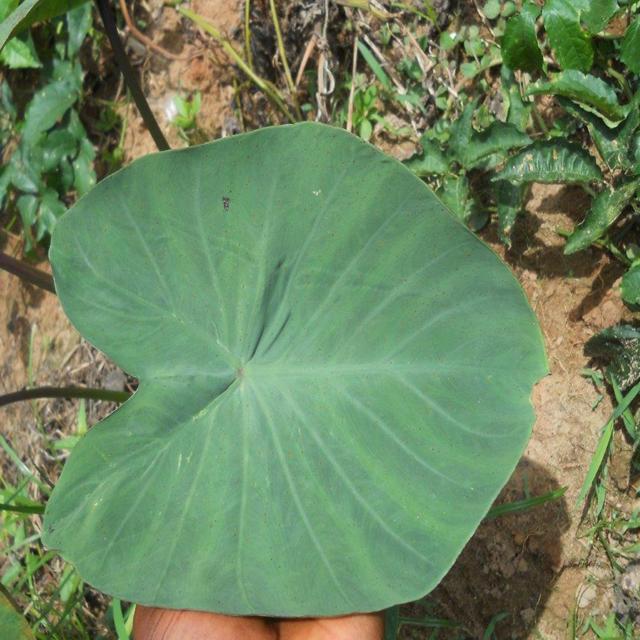
Label: Healthy